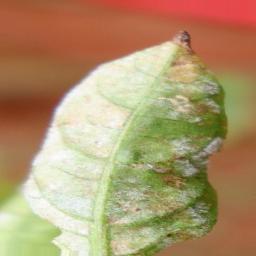
Label: powdery mildew